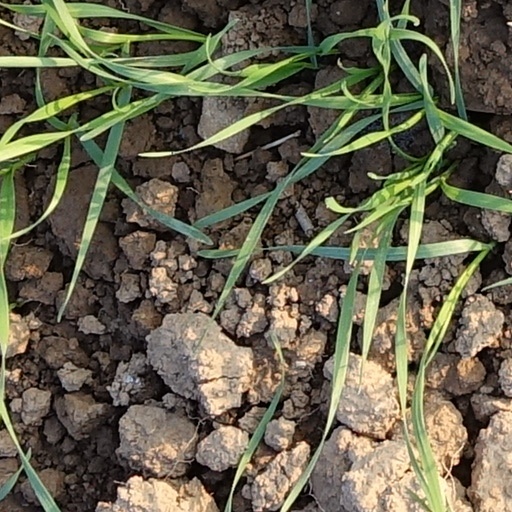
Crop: wheat